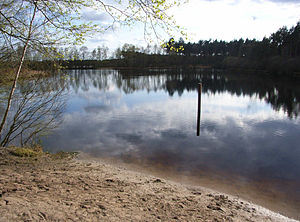
Naturparker i Tyskland / Naturparker
Naturparker i Tyskland er en liste over de 104 naturparker der er er oprettet i henhold til § 27 i Bundesnaturschutzgesetz. De omfatter omkring 25% af Tysklands areal.